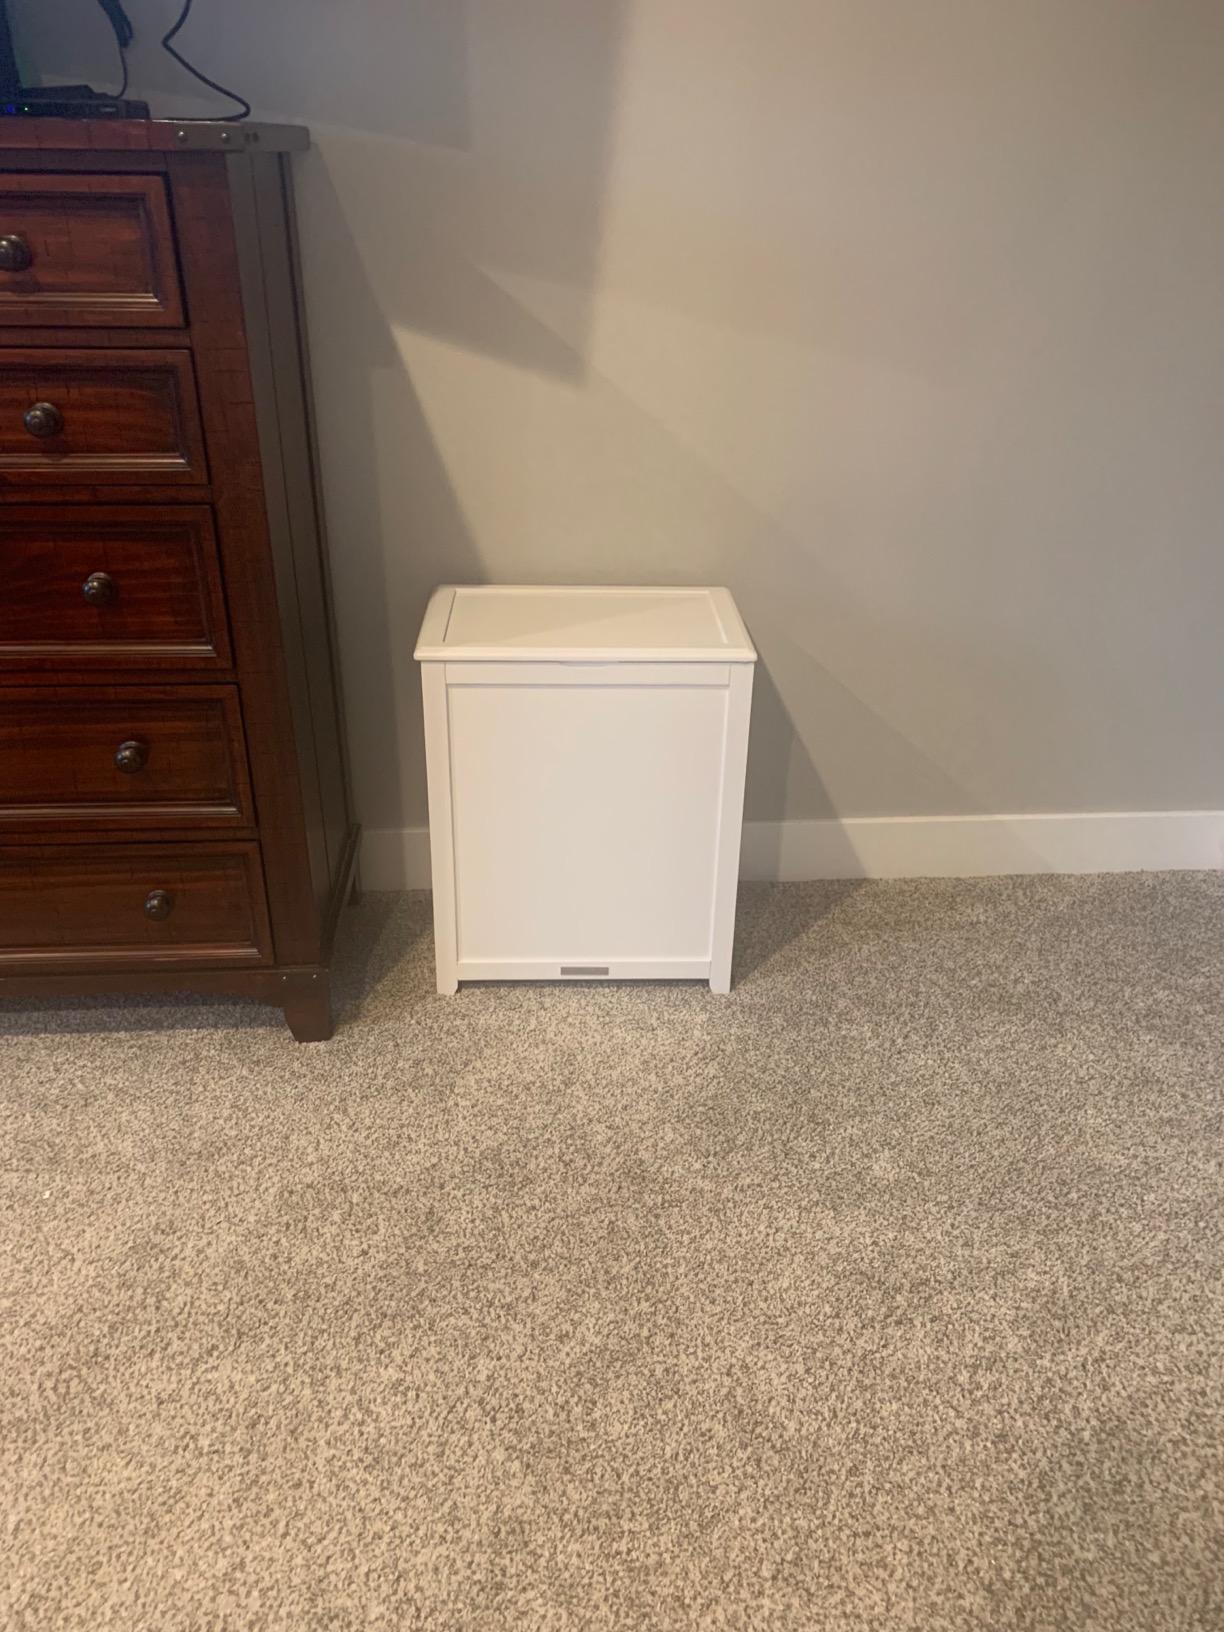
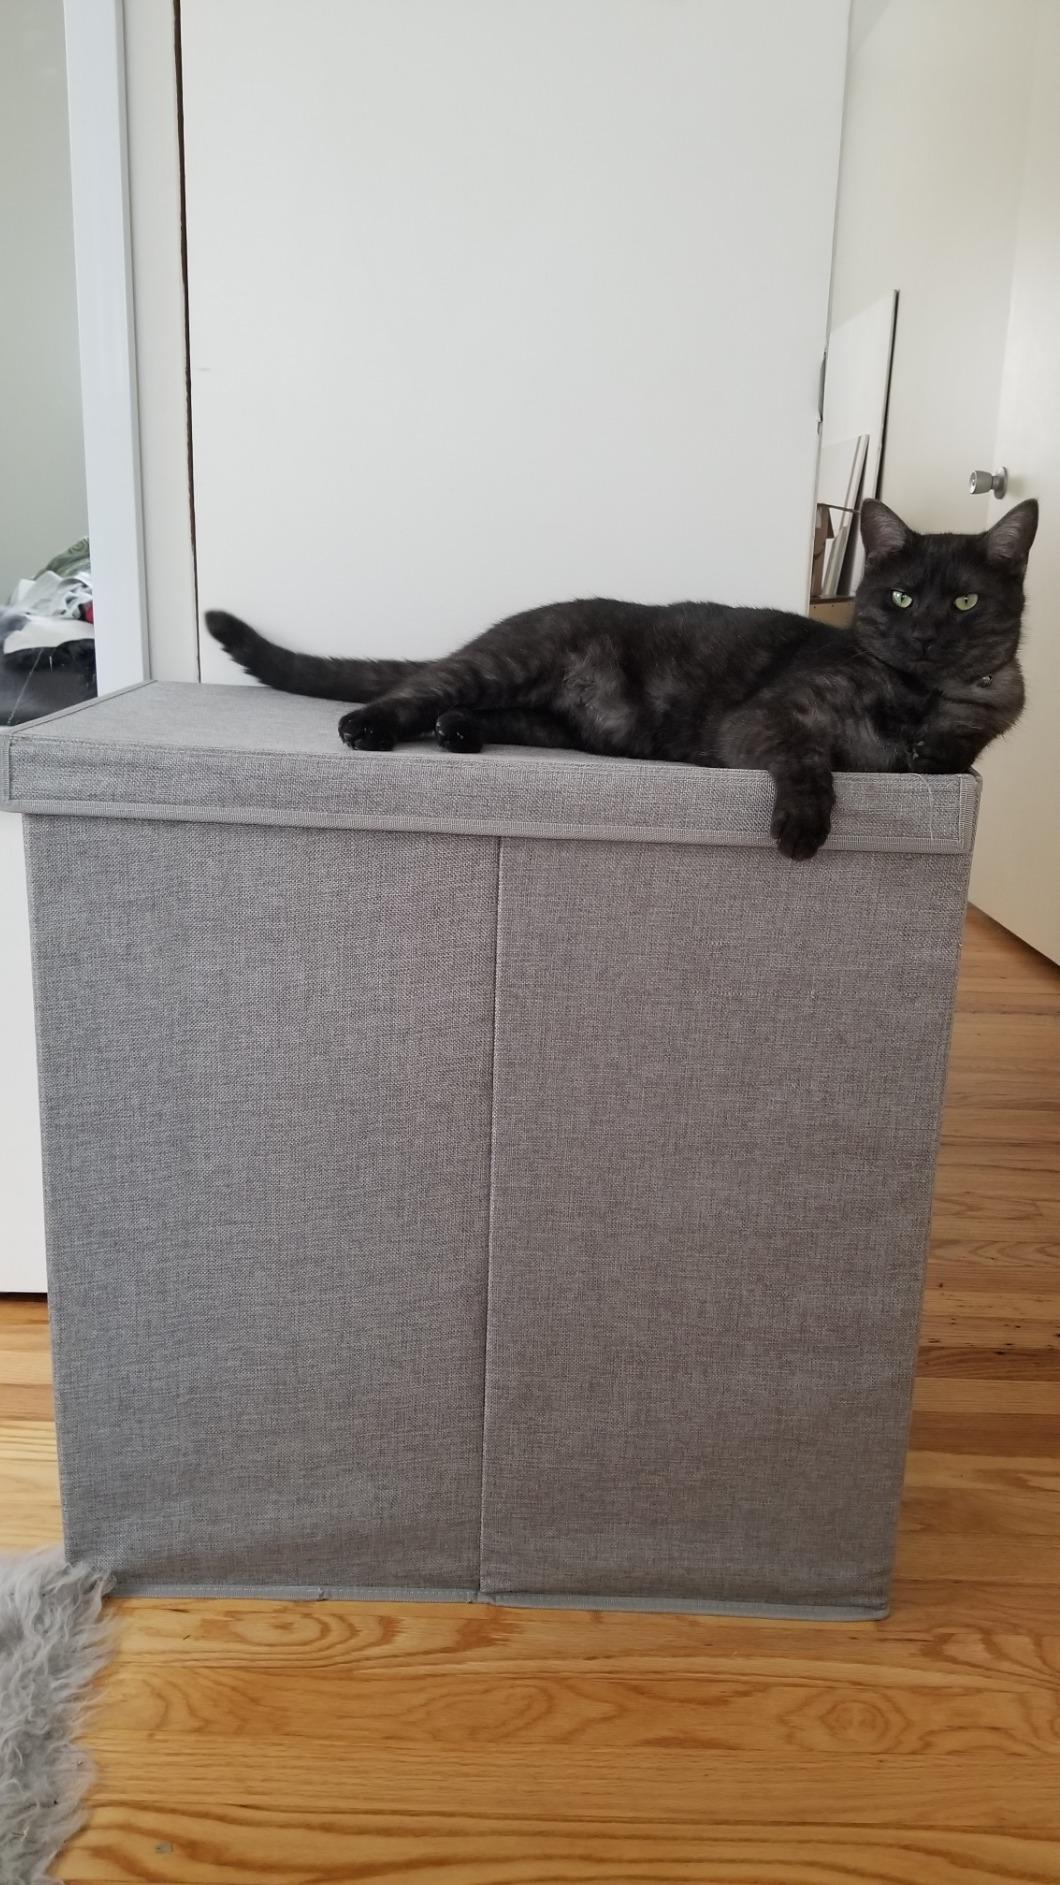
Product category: items_hamper
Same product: no